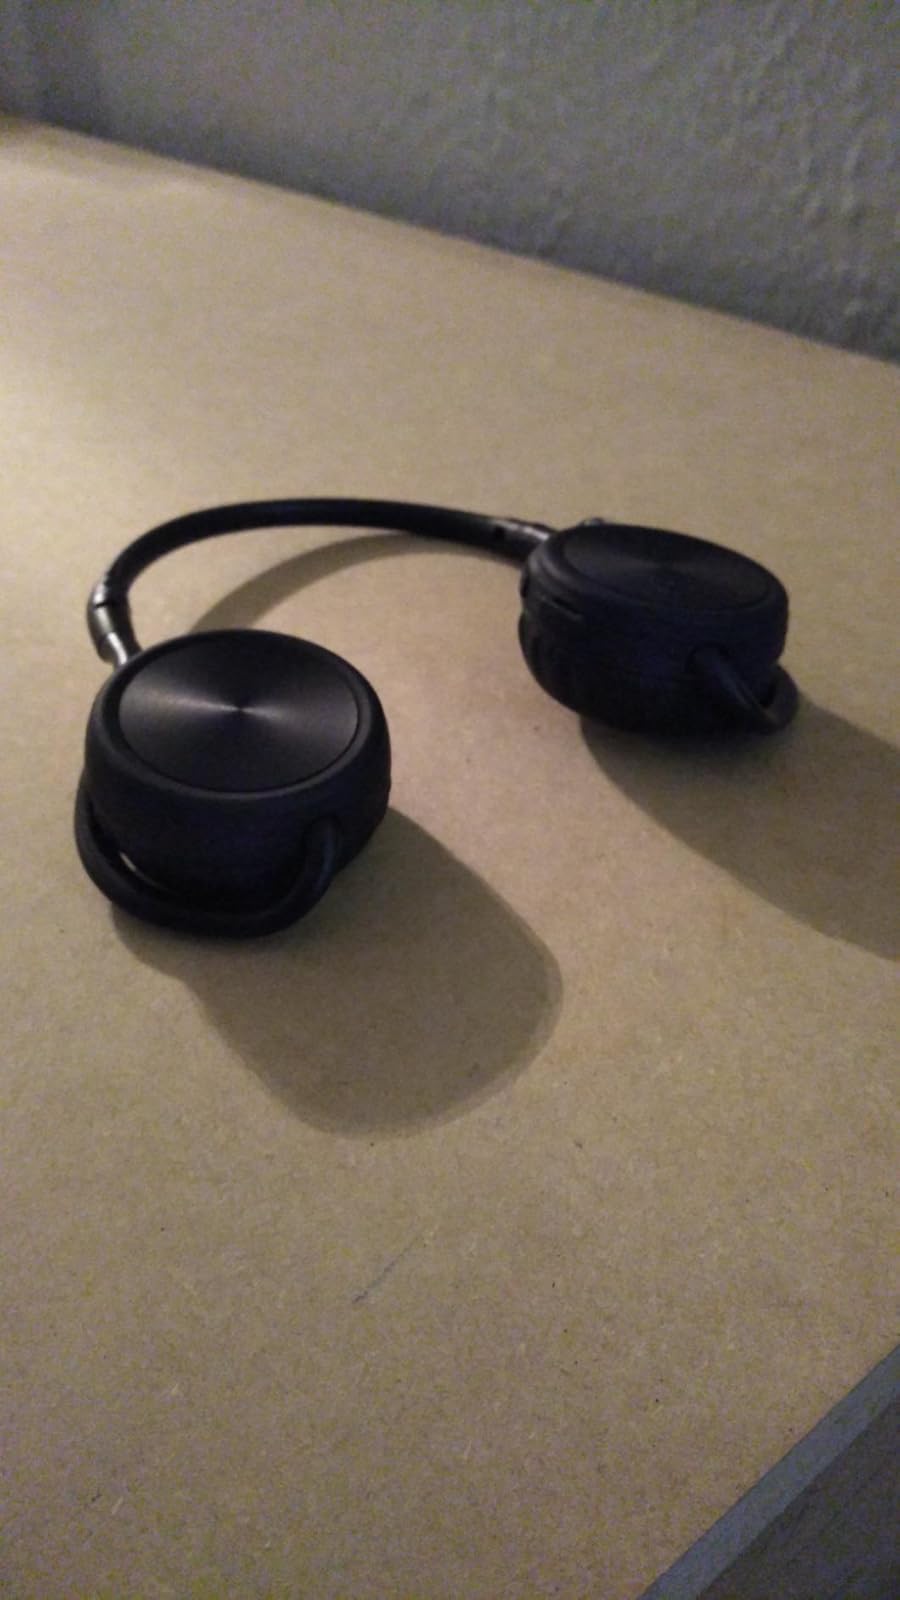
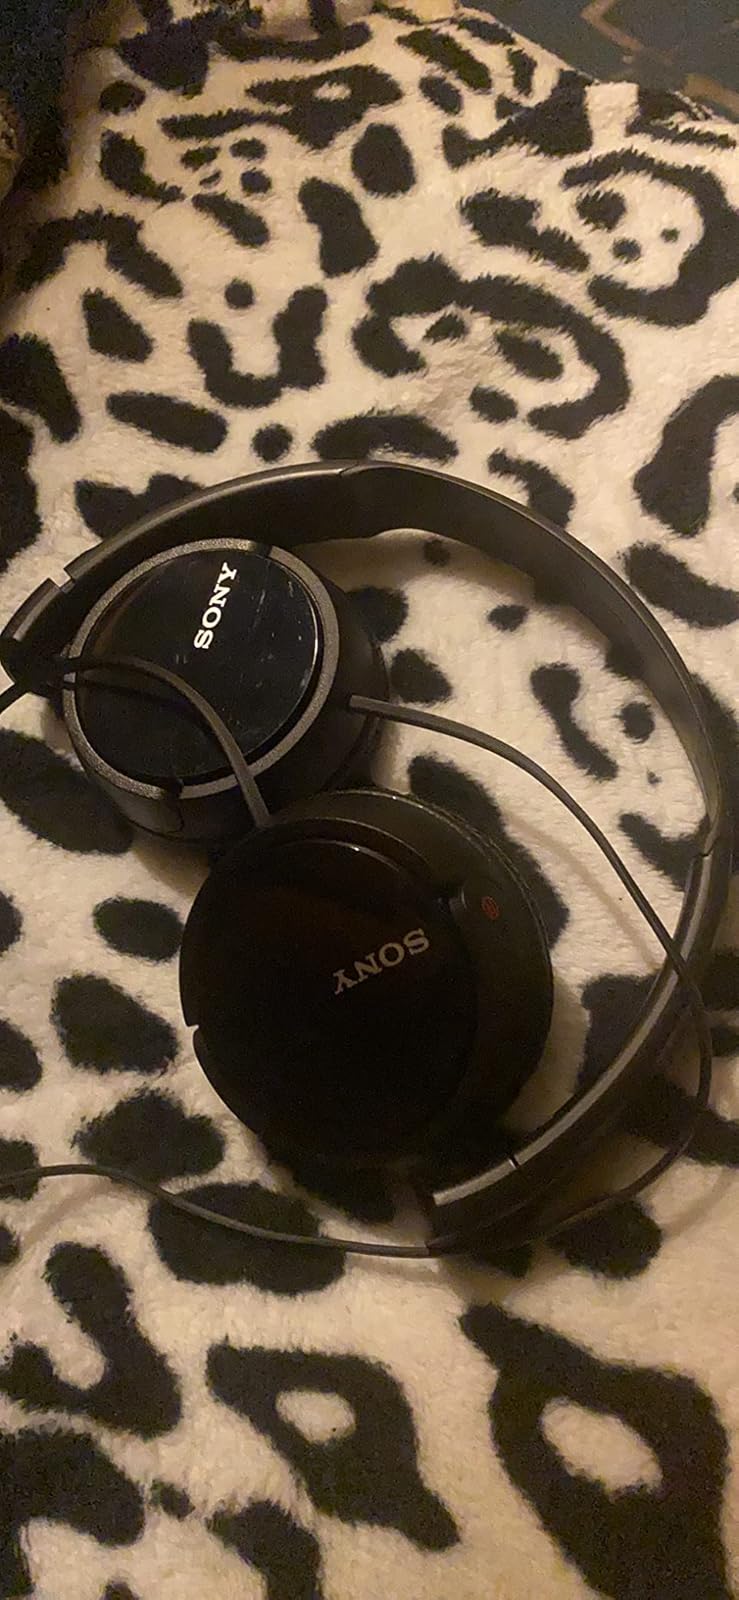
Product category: headphones
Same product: no